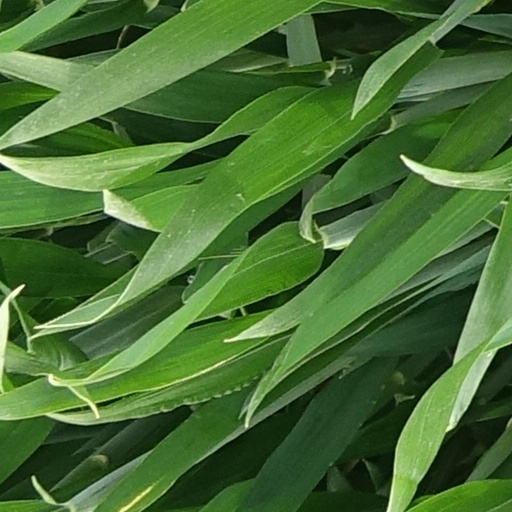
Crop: wheat